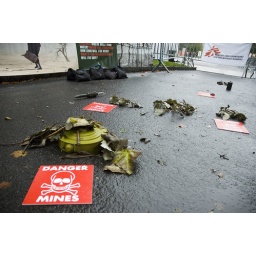
A landmine field at the exhibit reminds visitors that displaced persons often live in unsafe areas.